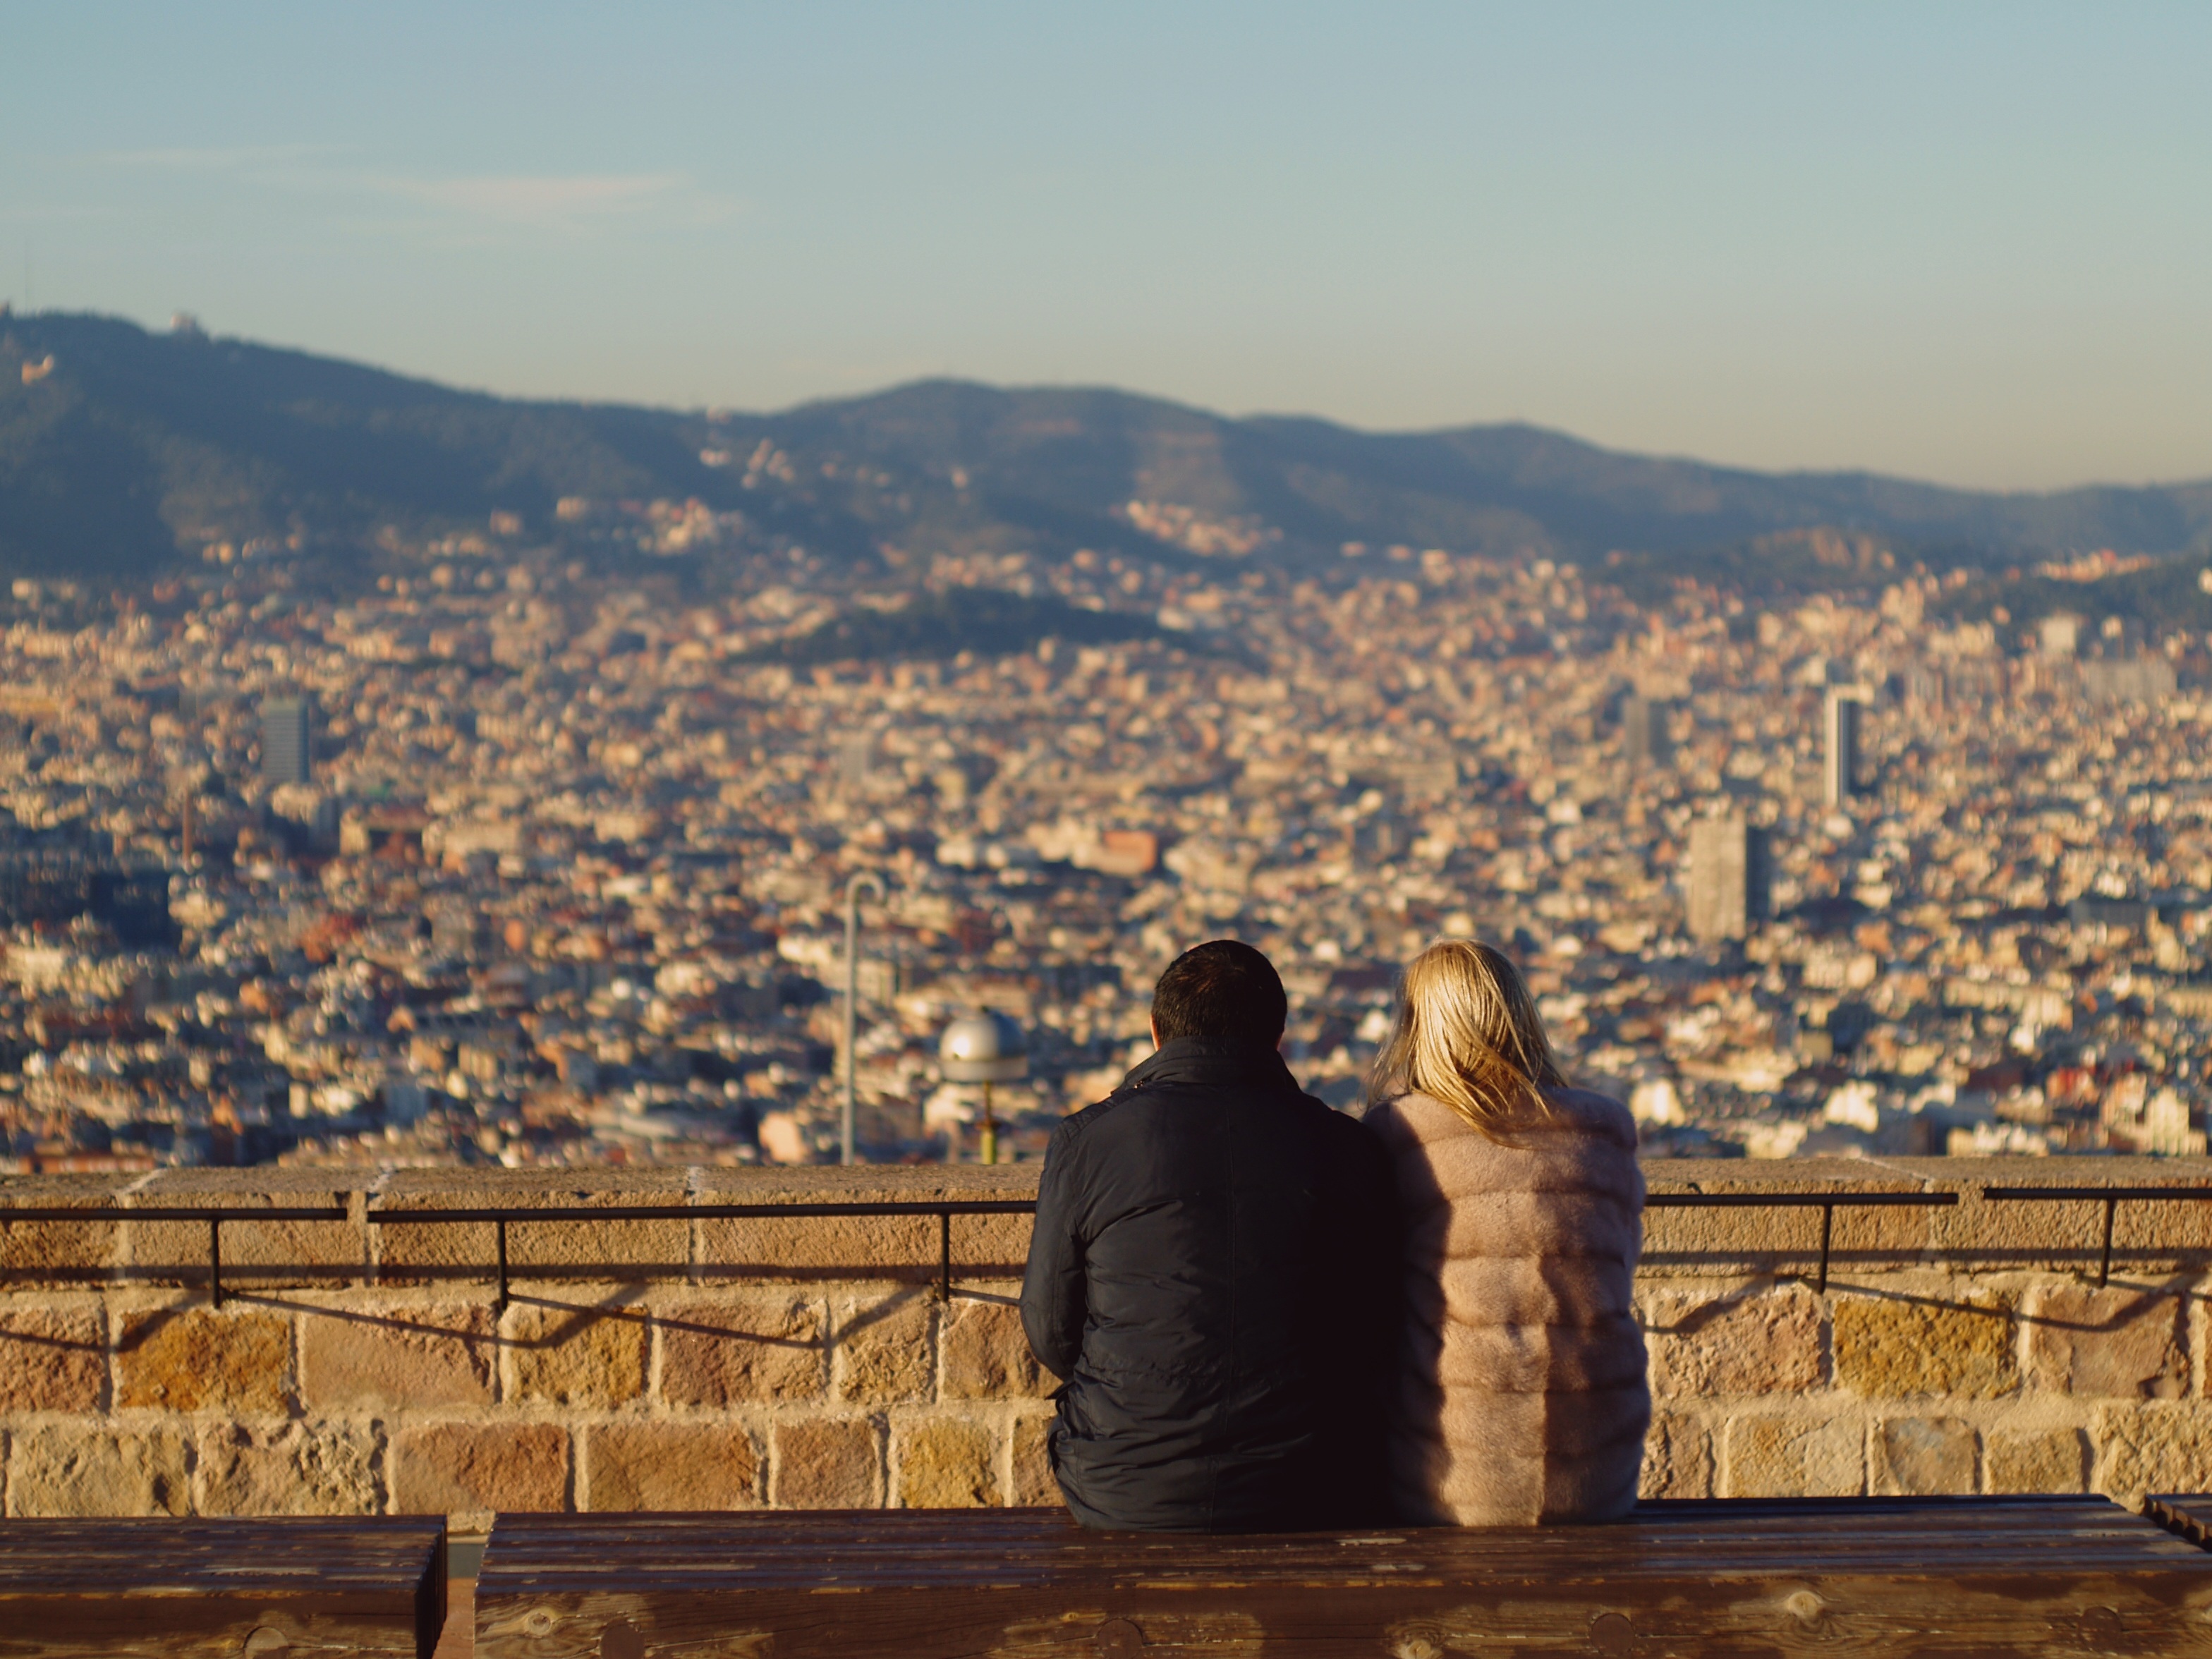
watch, man, landscape, sea, rock, horizon, person, people, woman, sunset, sunlight, morning, city, vacation, travel, female, europe, evening, distance, relax, holiday, traveler, couple, tourism, trip, barcelona, outdoors, family, spain, lovely, temple, women, tourists, photograph, see, image, famous, viewpoint, moment, adult, destination, touristic, ancient history